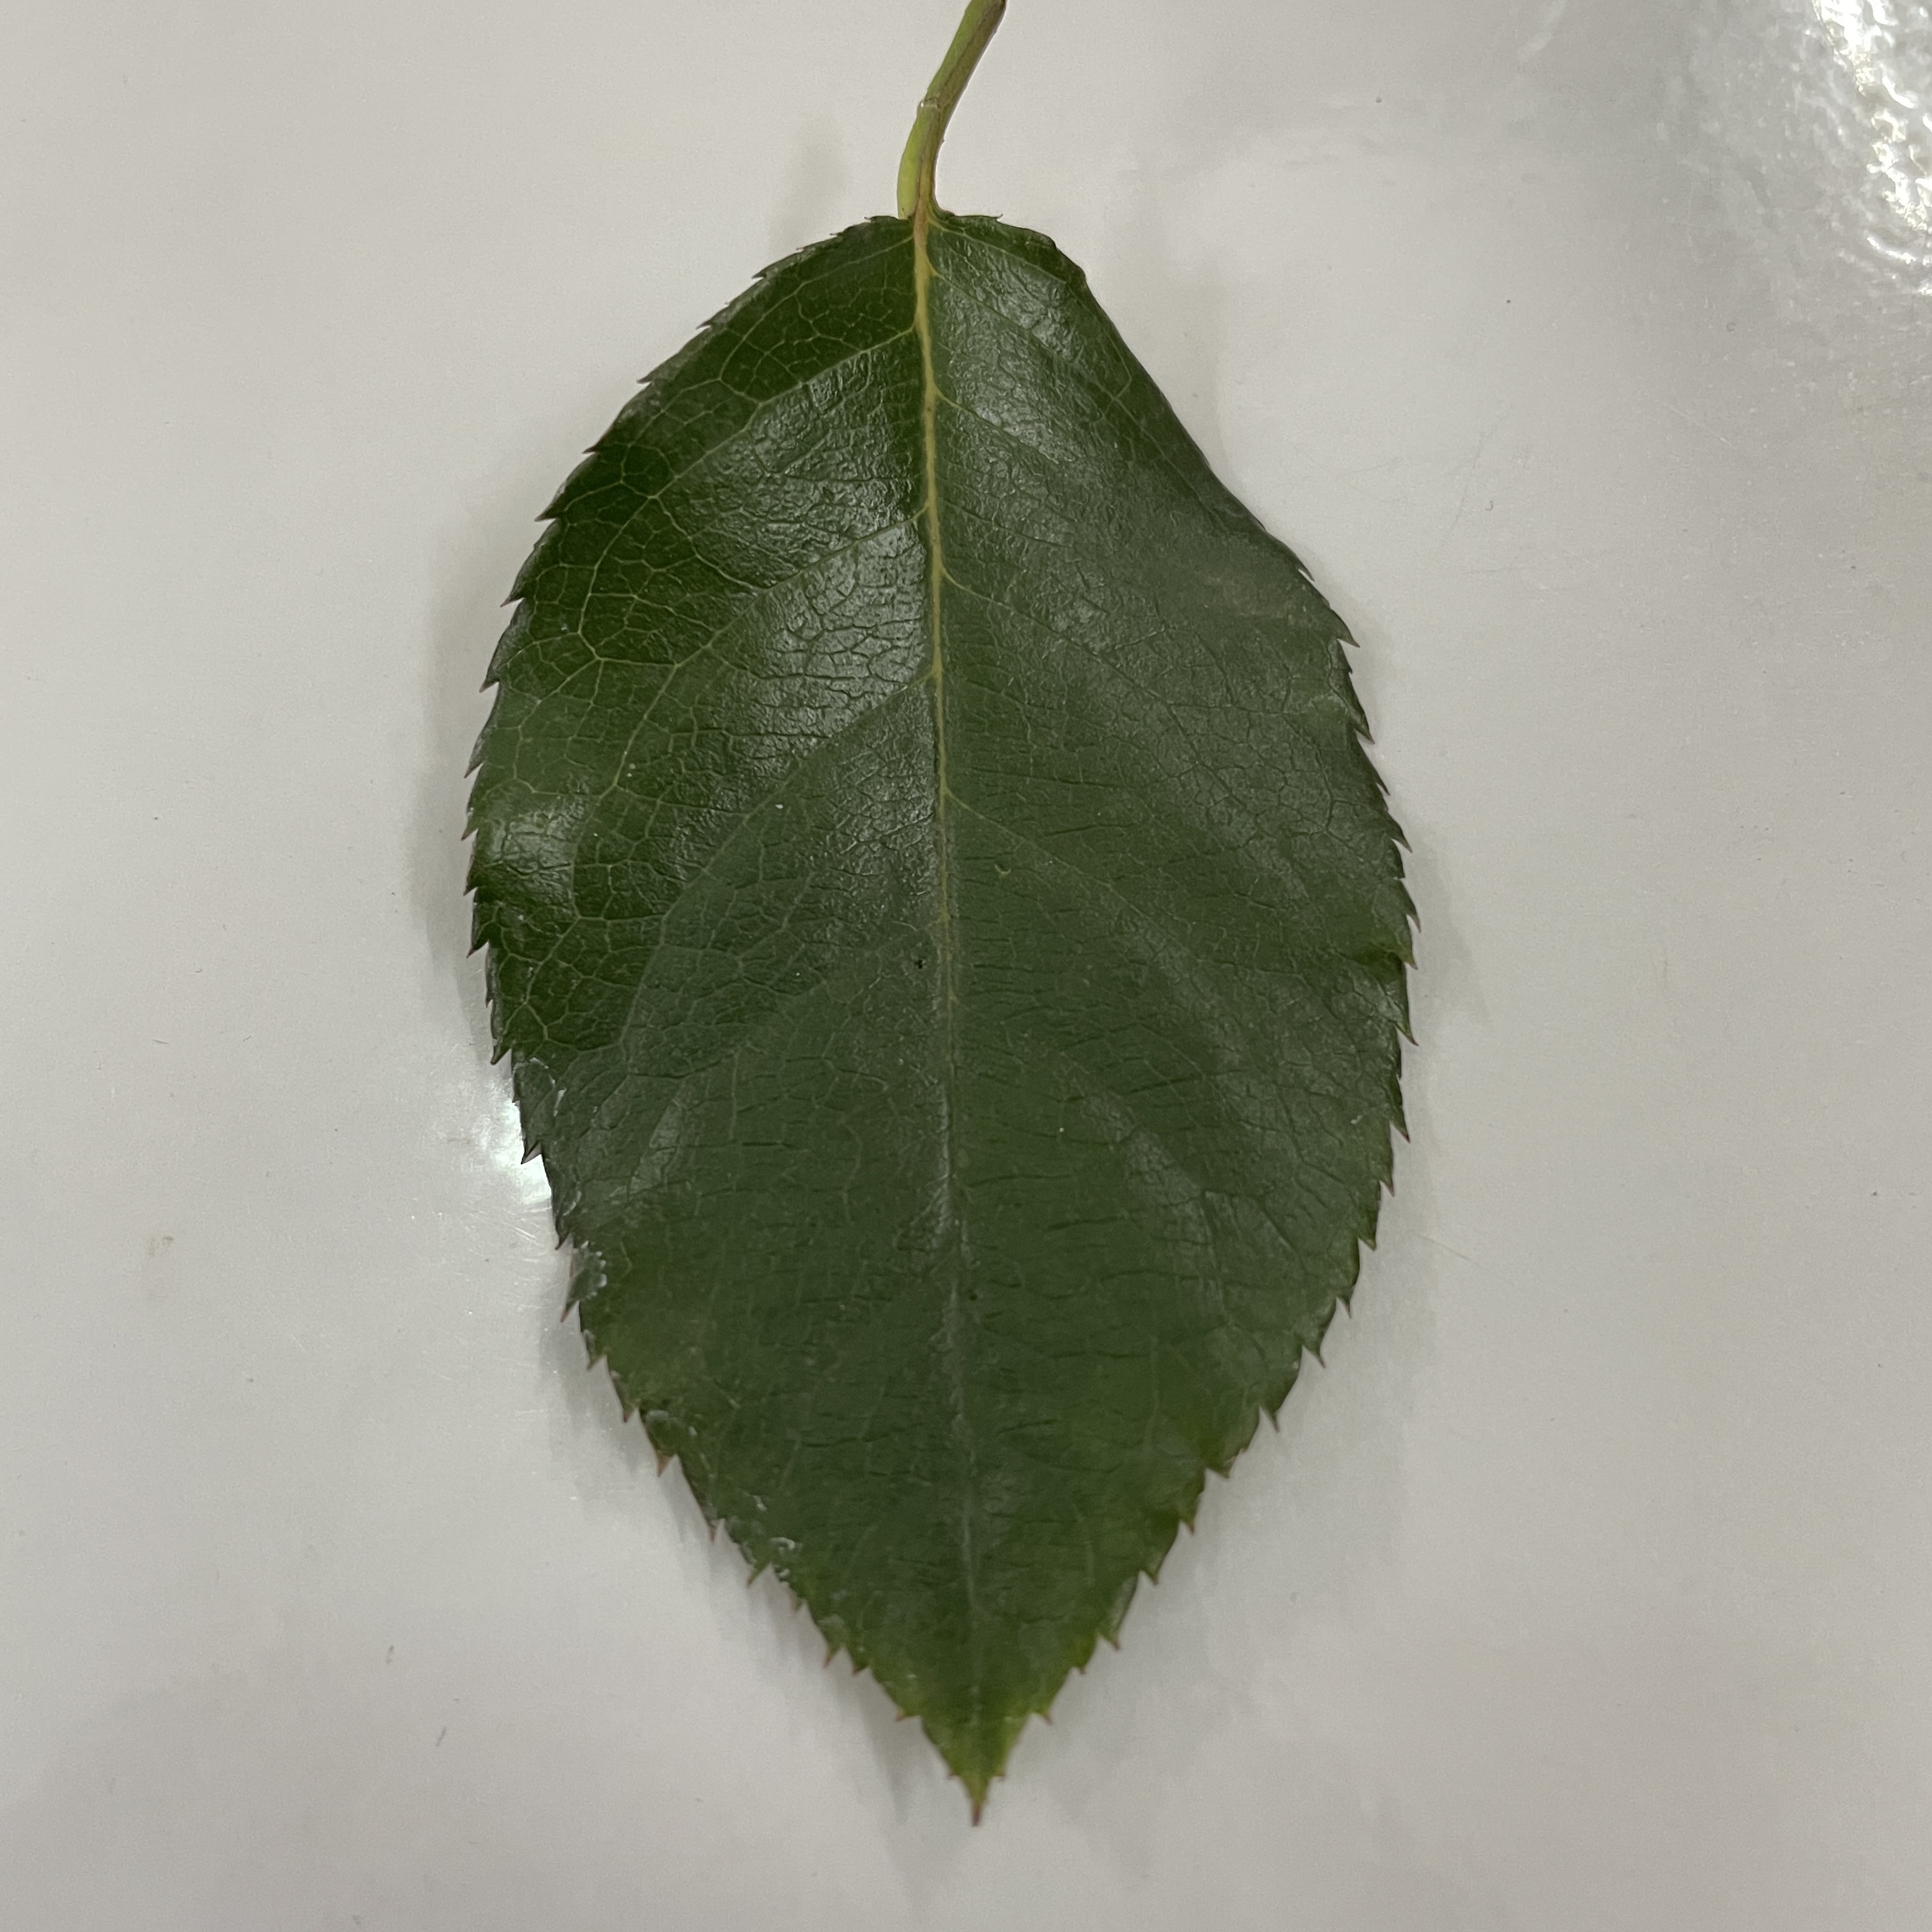
Label: Healthy Leaf